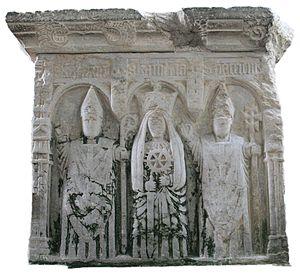
La cathédrale Saint-Carthage de Lismore est une cathédrale anglicane irlandaise. Elle a été consacrée au XVIIᵉ siècle à saint Carthage.